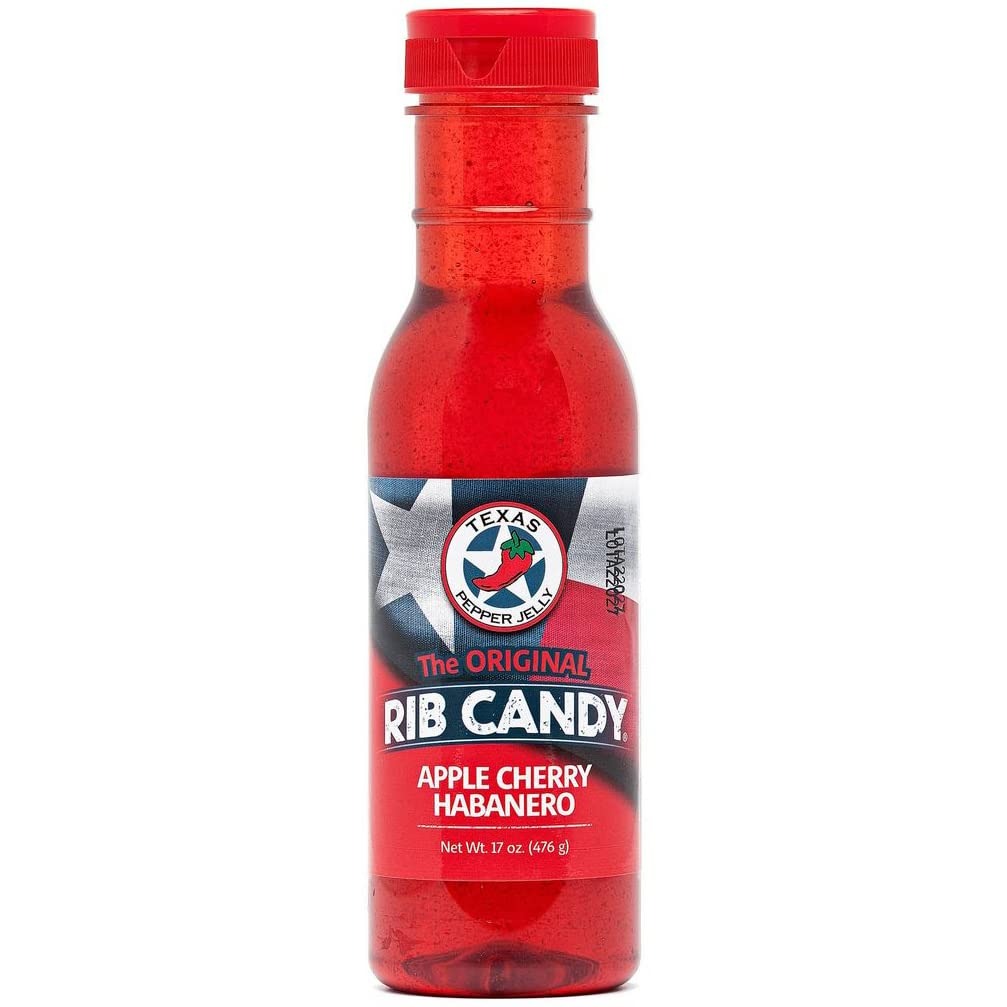
Item Name: Rib Candy - Apple Cherry Habanero 17oz Bottle
Bullet Point 1: Unique Flavor: The perfect blend of sweet apple, cherry, and spicy habanero peppers creates a delicious balance that enhances any dish.
Bullet Point 2: Versatile Use: Perfect for marinating meats, glazing during grilling, or drizzling over finished dishes, this sauce adds a burst of flavor at any stage of your culinary creations.
Bullet Point 3: Effortless Cooking: With its smooth, pourable texture, this sauce effortlessly elevates your dishes, transforming ordinary meals into gourmet experiences with minimal effort.
Product Description: One of the most popular flavors, Apple Cherry Habanero Rib Candy can improve your cooking. This glaze is versatile, pourable, and brushable! It enhances any dish, whether you're grilling, baking, or roasting. Use it at any stage of the cooking process—marinate your meat beforehand, brush it on while cooking, or pour it over just before serving. The unique combination of sweet apple, tart cherry, and spicy habanero peppers creates a perfect balance that elevates any meal. With Apple Cherry Habanero Rib Candy, making fantastic dishes is simple and tasty. We couldn't make it any easier for you.
Value: 12.0
Unit: Ounce

Price: 22.95